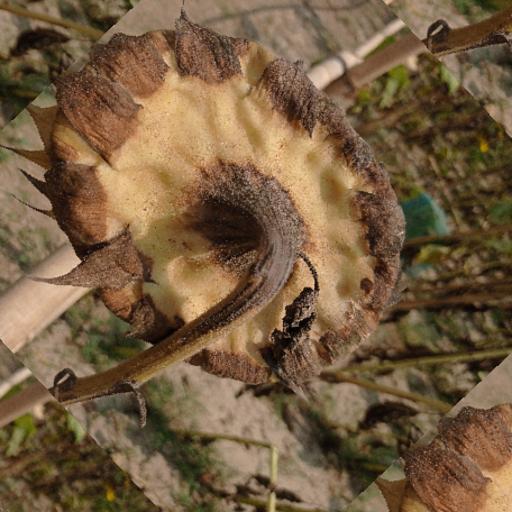
Label: Gray_mold